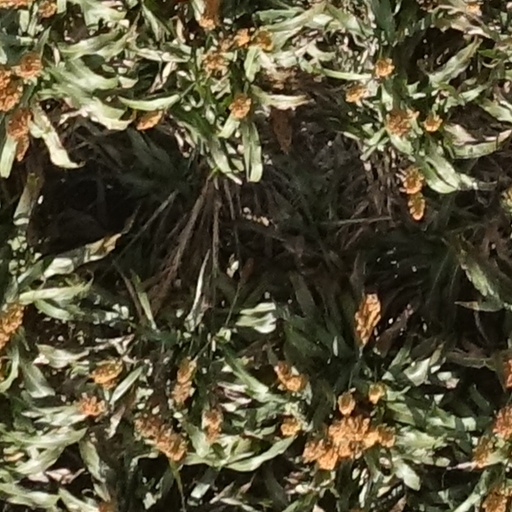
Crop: sorghum